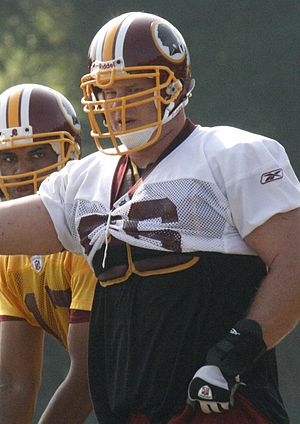
Pete Kendall
Pete Kendall
Peter Marcus "Pete" Kendall er en tidligere amerikansk footballspiller, der spillede i NFL som offensive guard. Hans karriere strakte sig fra 1996 til 2008, og spillede blandt andet fem sæsoner hos Seattle Seahawks.